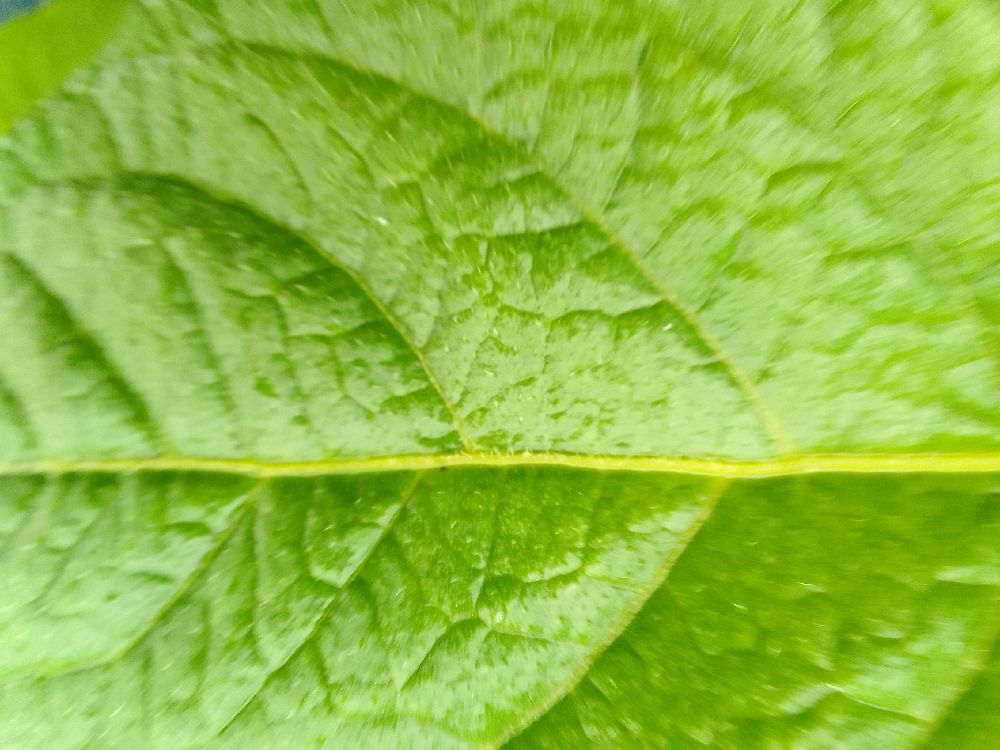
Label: Healthy